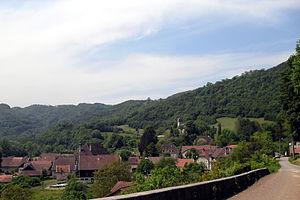
Vue sur Vaufrey